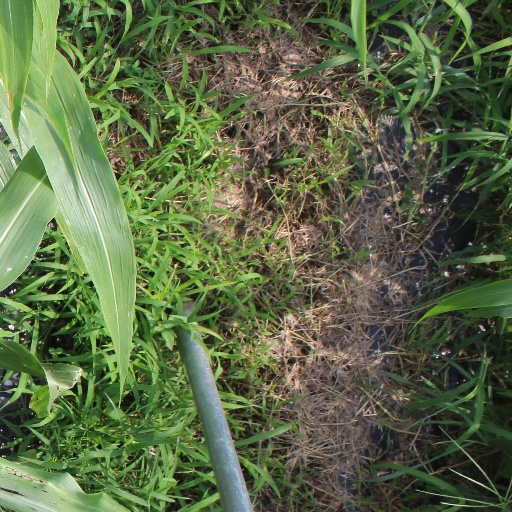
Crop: sorghum